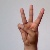
The image shows a hand gesture representing the letter 'W' in Indian Sign Language.